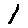
Label: 1